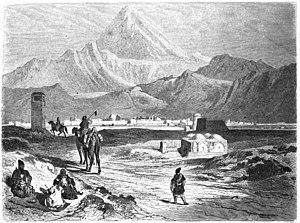
Le Démavend.